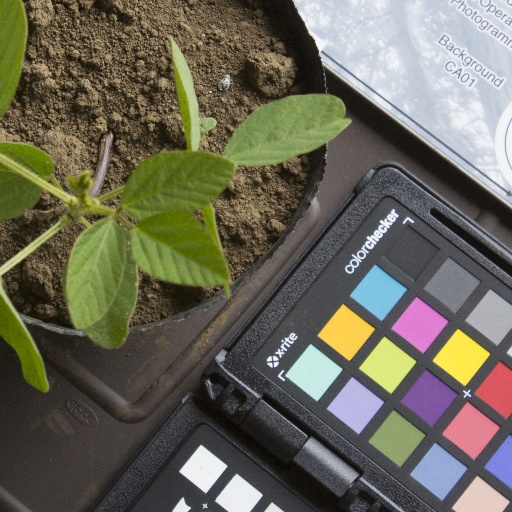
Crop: soybean